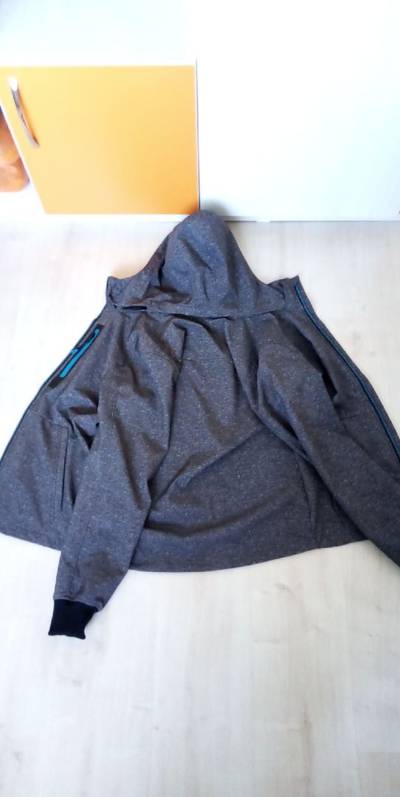
Waste category: clothes